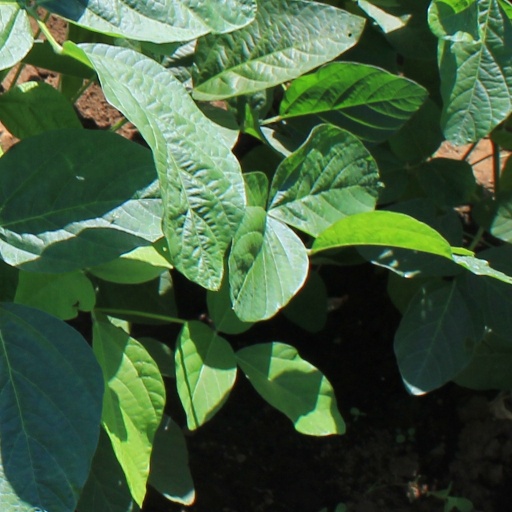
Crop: soybean